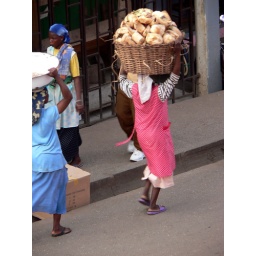
Woman carrying a bread basket near Kejetia market in Kumasi, Ghana